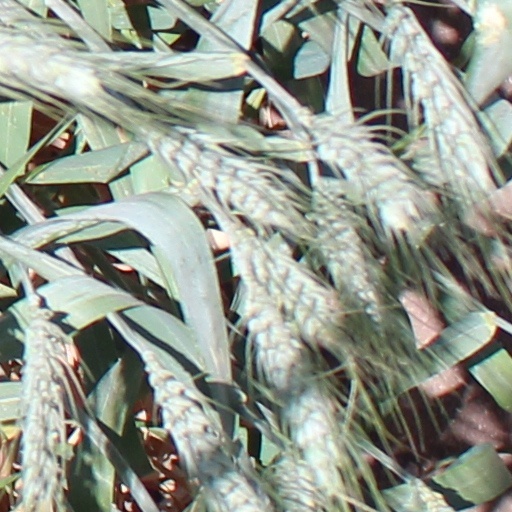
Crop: wheat